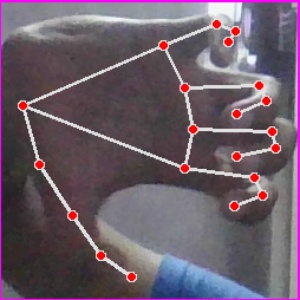
अक्षर: त